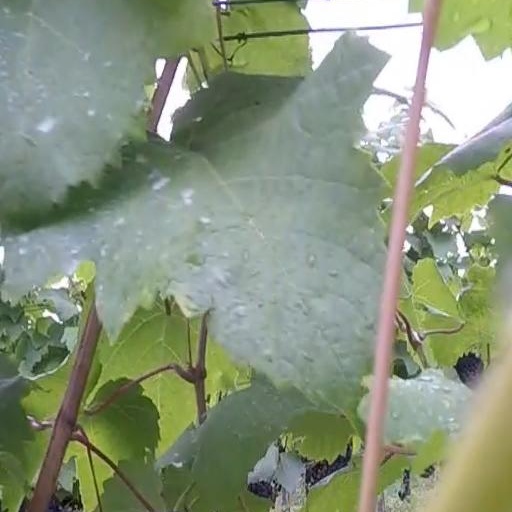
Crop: grape